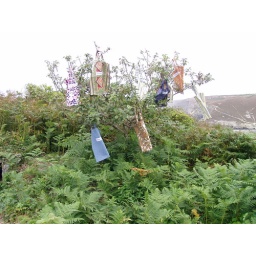
Morsbags' answer to plastic bags caught in trees.